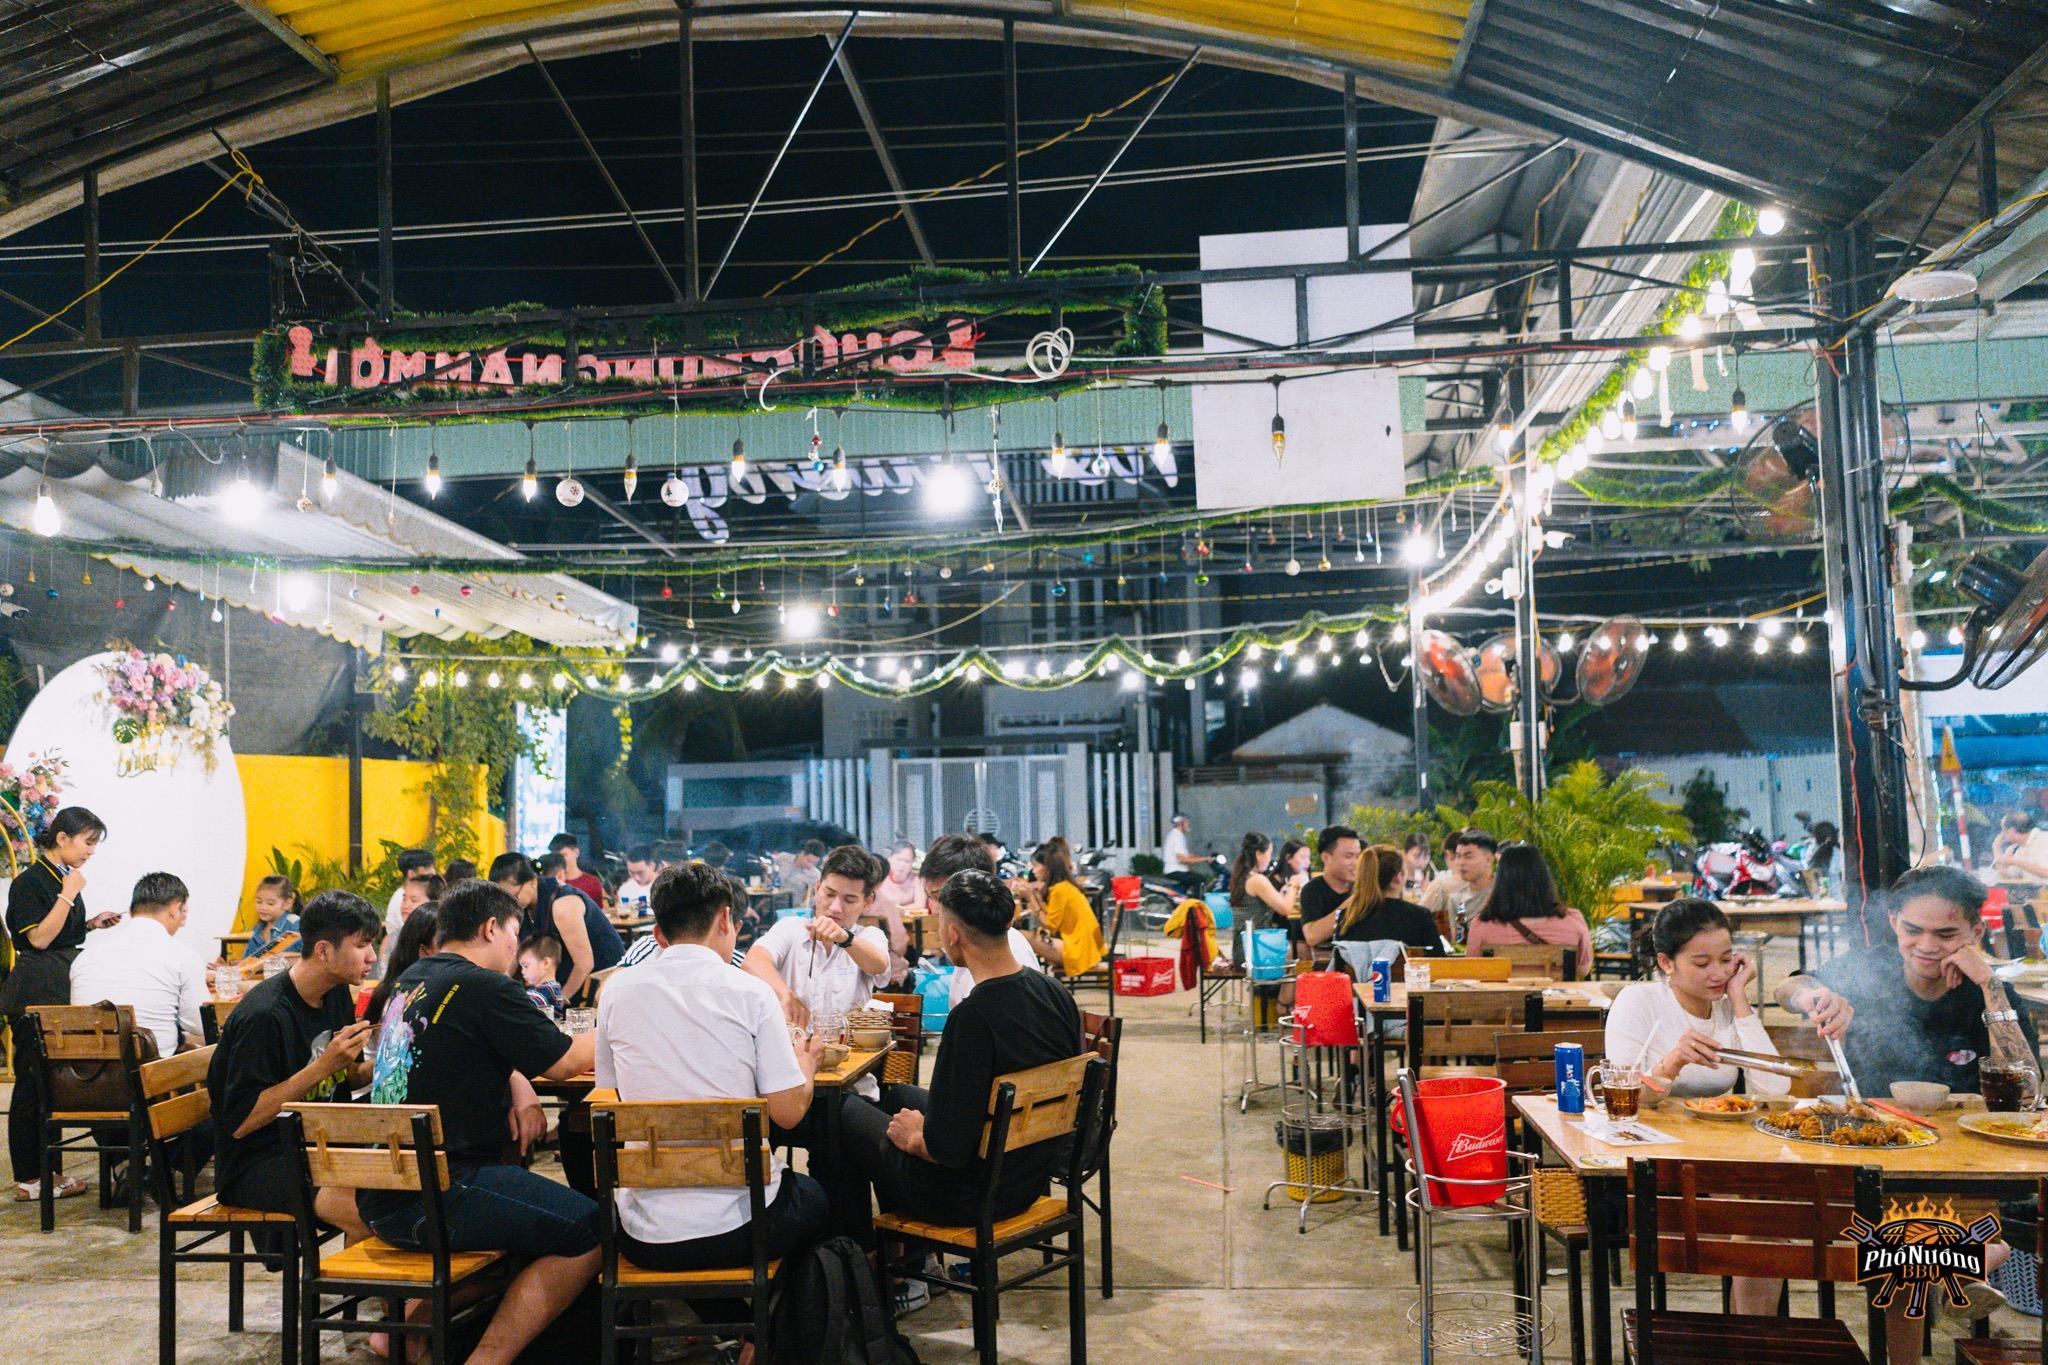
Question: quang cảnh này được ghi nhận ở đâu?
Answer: trong một nhà hàng